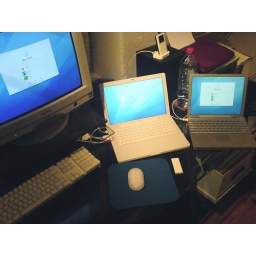
The trusty old PowerBook got replaced by a shiny white MacBook. And it's fast!